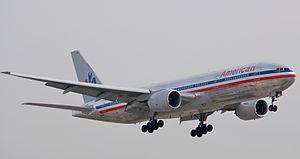
Un Boeing 777-223ER d'American Airlines atterrissant à l'aéroport international de Los Angeles (LAX) en janvier 2010.
American Airlines est une compagnie aérienne américaine. Elle exploite des vols intérieurs et internationaux depuis ses nombreux hubs basés aux États-Unis. En 2018, c'est la plus grande compagnie aérienne au monde. Elle dessert, avec sa filiale régionale American Eagle plus de 350 destinations dans plus de 50 pays et territoires avec plus de 6700 vols quotidiens. Elle est contrôlée par AMR Corporation dont le siège social se trouve à Fort Worth, aux États-Unis dans l'état du Texas. En 2019, elle est au 68e rang du Fortune 500. American Airlines est membre fondateur de l'alliance Oneworld. En 2013, celle-ci a fusionné avec la compagnie US Airways afin de former la plus grande compagnie aérienne au monde.